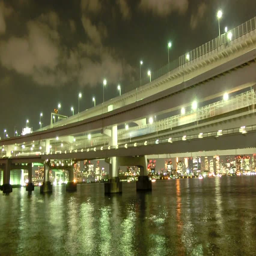
time lapse of reflection surrounding an illuminated bridge above water